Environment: real
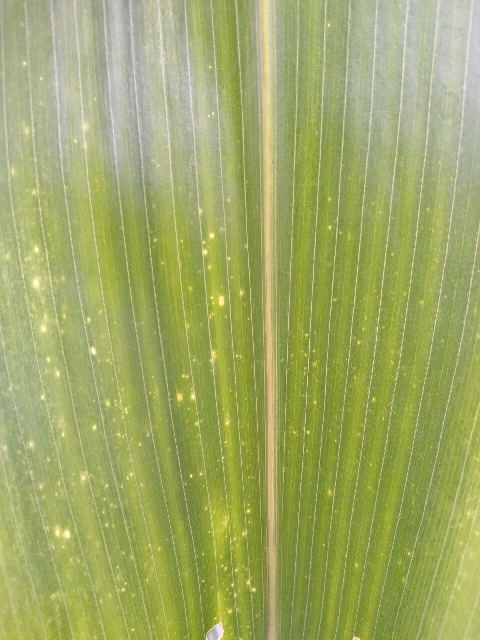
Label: lethal_necrosis